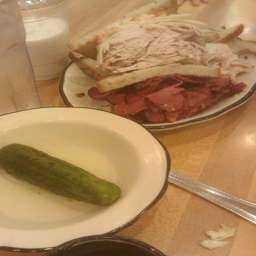
A table topped with a sandwich and a pickle.
A sandwich and a pickle on some dishes.
A pickle in a bowl next to a platter of meat.
A pickle in a bowl on a table next to a plate with a sandwich.
A bowl with a pickle in it sits on a table next to a platter of deli meat.